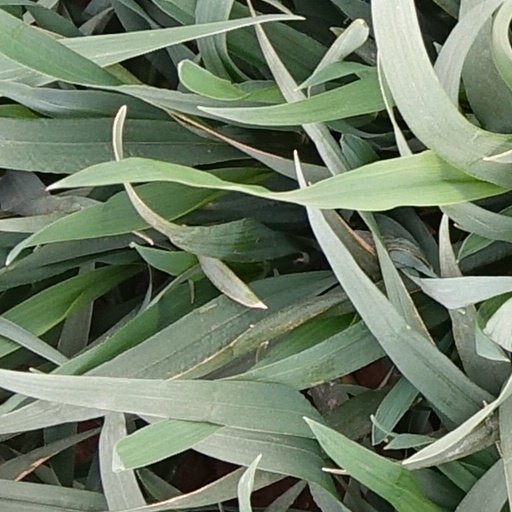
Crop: wheat